Anatoli Zinchenko

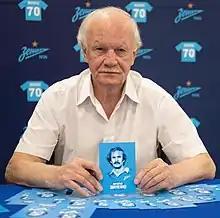
Anatoli Zinchenko in 2019.

Anatoli Alekseyevich Zinchenko (born 8 August 1949, in Stalinsk) is a retired Soviet football player and Russian coach. He is best known for being the first Soviet football player to play for a Western European professional club. His transfer to SK Rapid Wien was facilitated by Austrian communist journalist Kurt Chastka. Because Soviet footballers were officially amateurs, Zichenko was formally employed as an equipment technician at the Soviet embassy while playing for Rapid. His salary from Rapid was sent to the Soviet government.